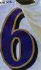
Number: 6